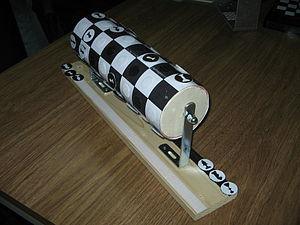
Les échecs cylindriques sont une variante du jeu d'échecs et une condition féerique du problème d'échecs, dans lesquelles certains bords de l'échiquier communiquent.
Le jeu d’échecs oppose deux joueurs de part et d’autre d’un tablier appelé échiquier composé de soixante-quatre cases claires et sombres nommées les cases blanches et les cases noires. Les joueurs jouent à tour de rôle en déplaçant l'une de leurs seize pièces, claires pour le camp des blancs, sombres pour le camp des noirs. Chaque joueur possède au départ un roi, une dame, deux tours, deux fous, deux cavaliers et huit pions. Le but du jeu est d'infliger à son adversaire un échec et mat, une situation dans laquelle le roi d'un joueur est en prise sans qu'il soit possible d'y remédier.
L’échiquier est le tablier ou plateau du jeu d'échecs. C'est une grille carrée de 8 cases de côté, soit 64 cases en tout, en alternance sombres et claires. Dans les tables d'échecs, l'échiquier est intégré dans la surface supérieure de la table.